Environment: real
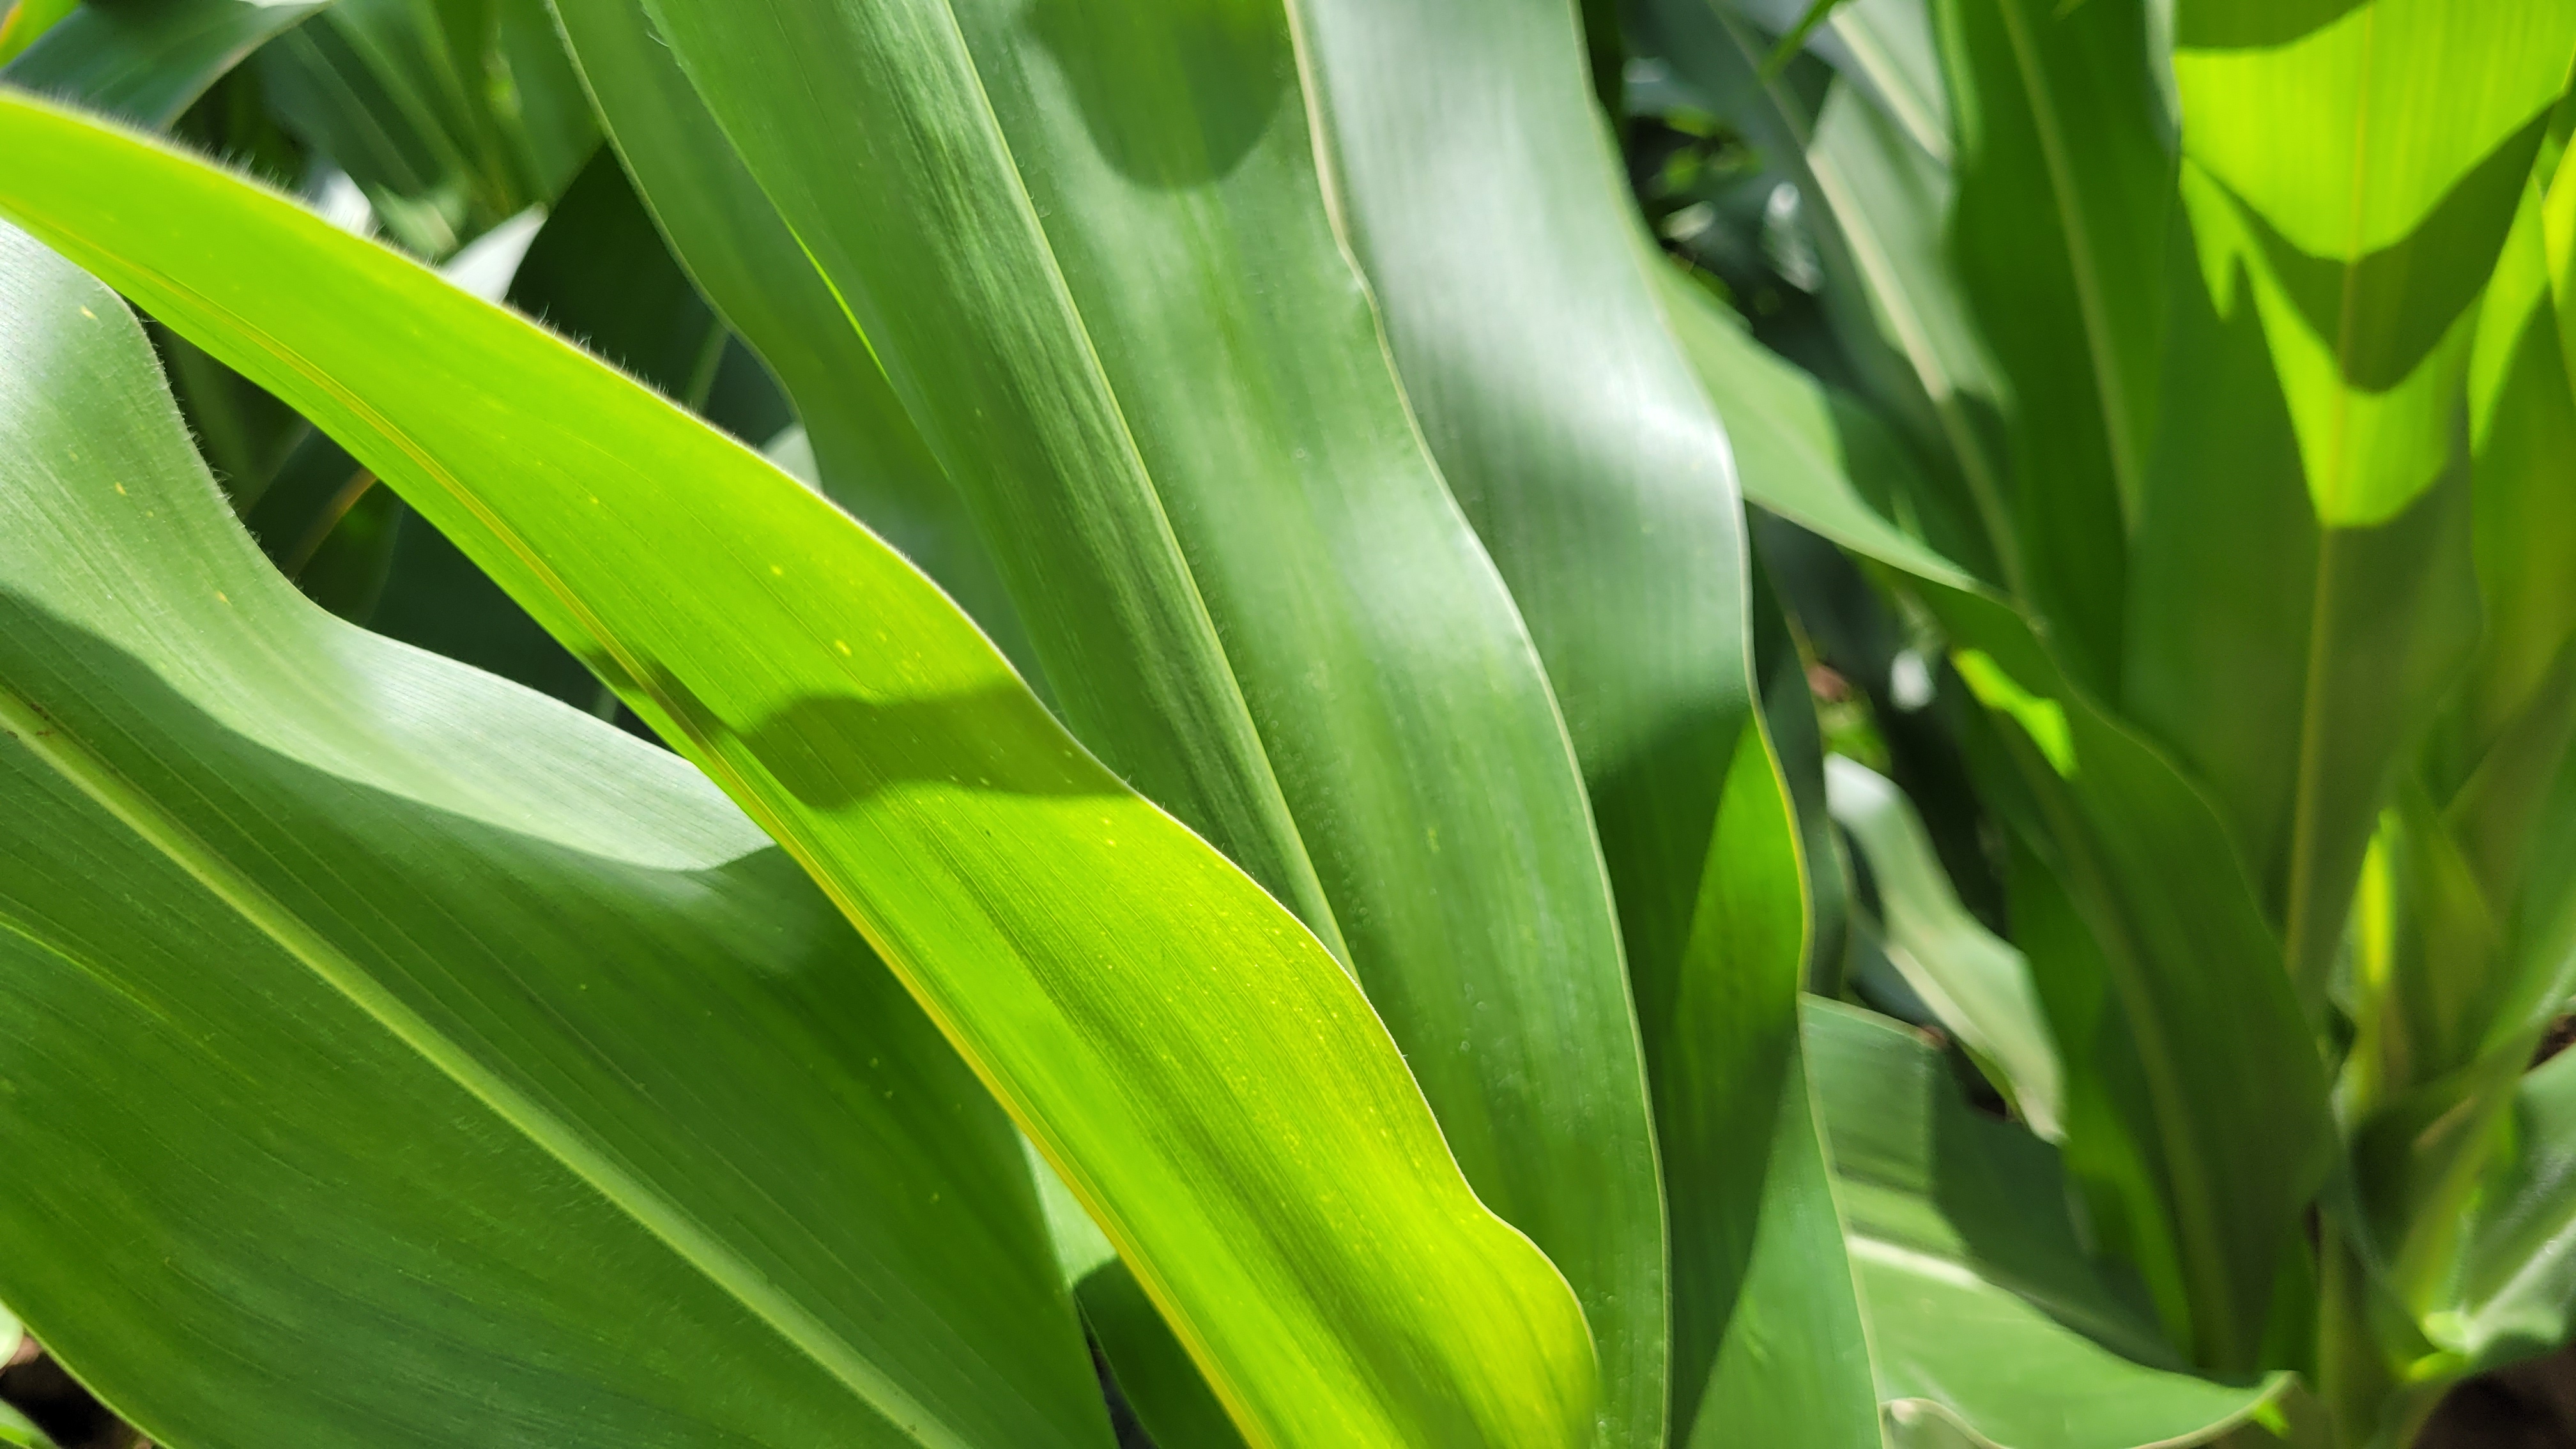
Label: fall_armyworm